Ludwig Haetzer

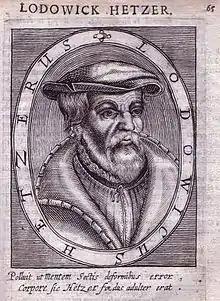
Ludwig Haetzer

Ludwig Haetzer (also Ludwig Hetzer, Ludwig Hätzer and sometimes Ludwig Hatzer) (1500 – 4 February 1529) was an Anabaptist.